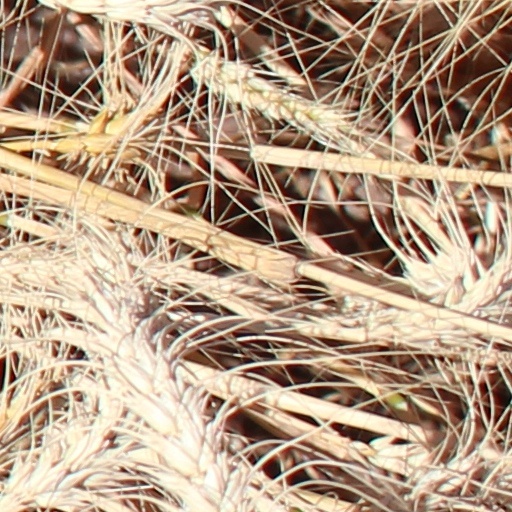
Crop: wheat